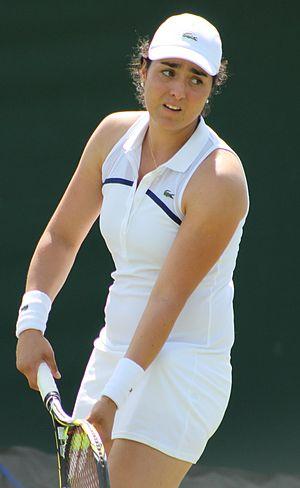
Ons Jabeur, née le 28 août 1994 à Ksar Hellal, est une joueuse de tennis tunisienne, professionnelle depuis 2012.